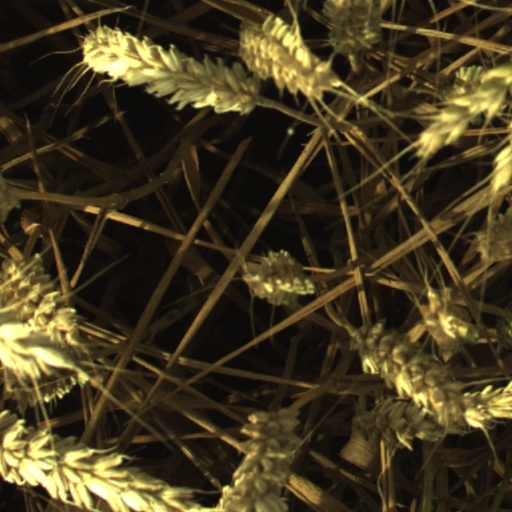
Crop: wheat